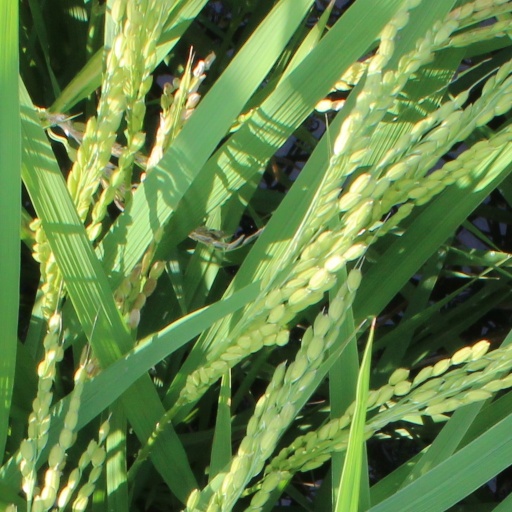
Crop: rice